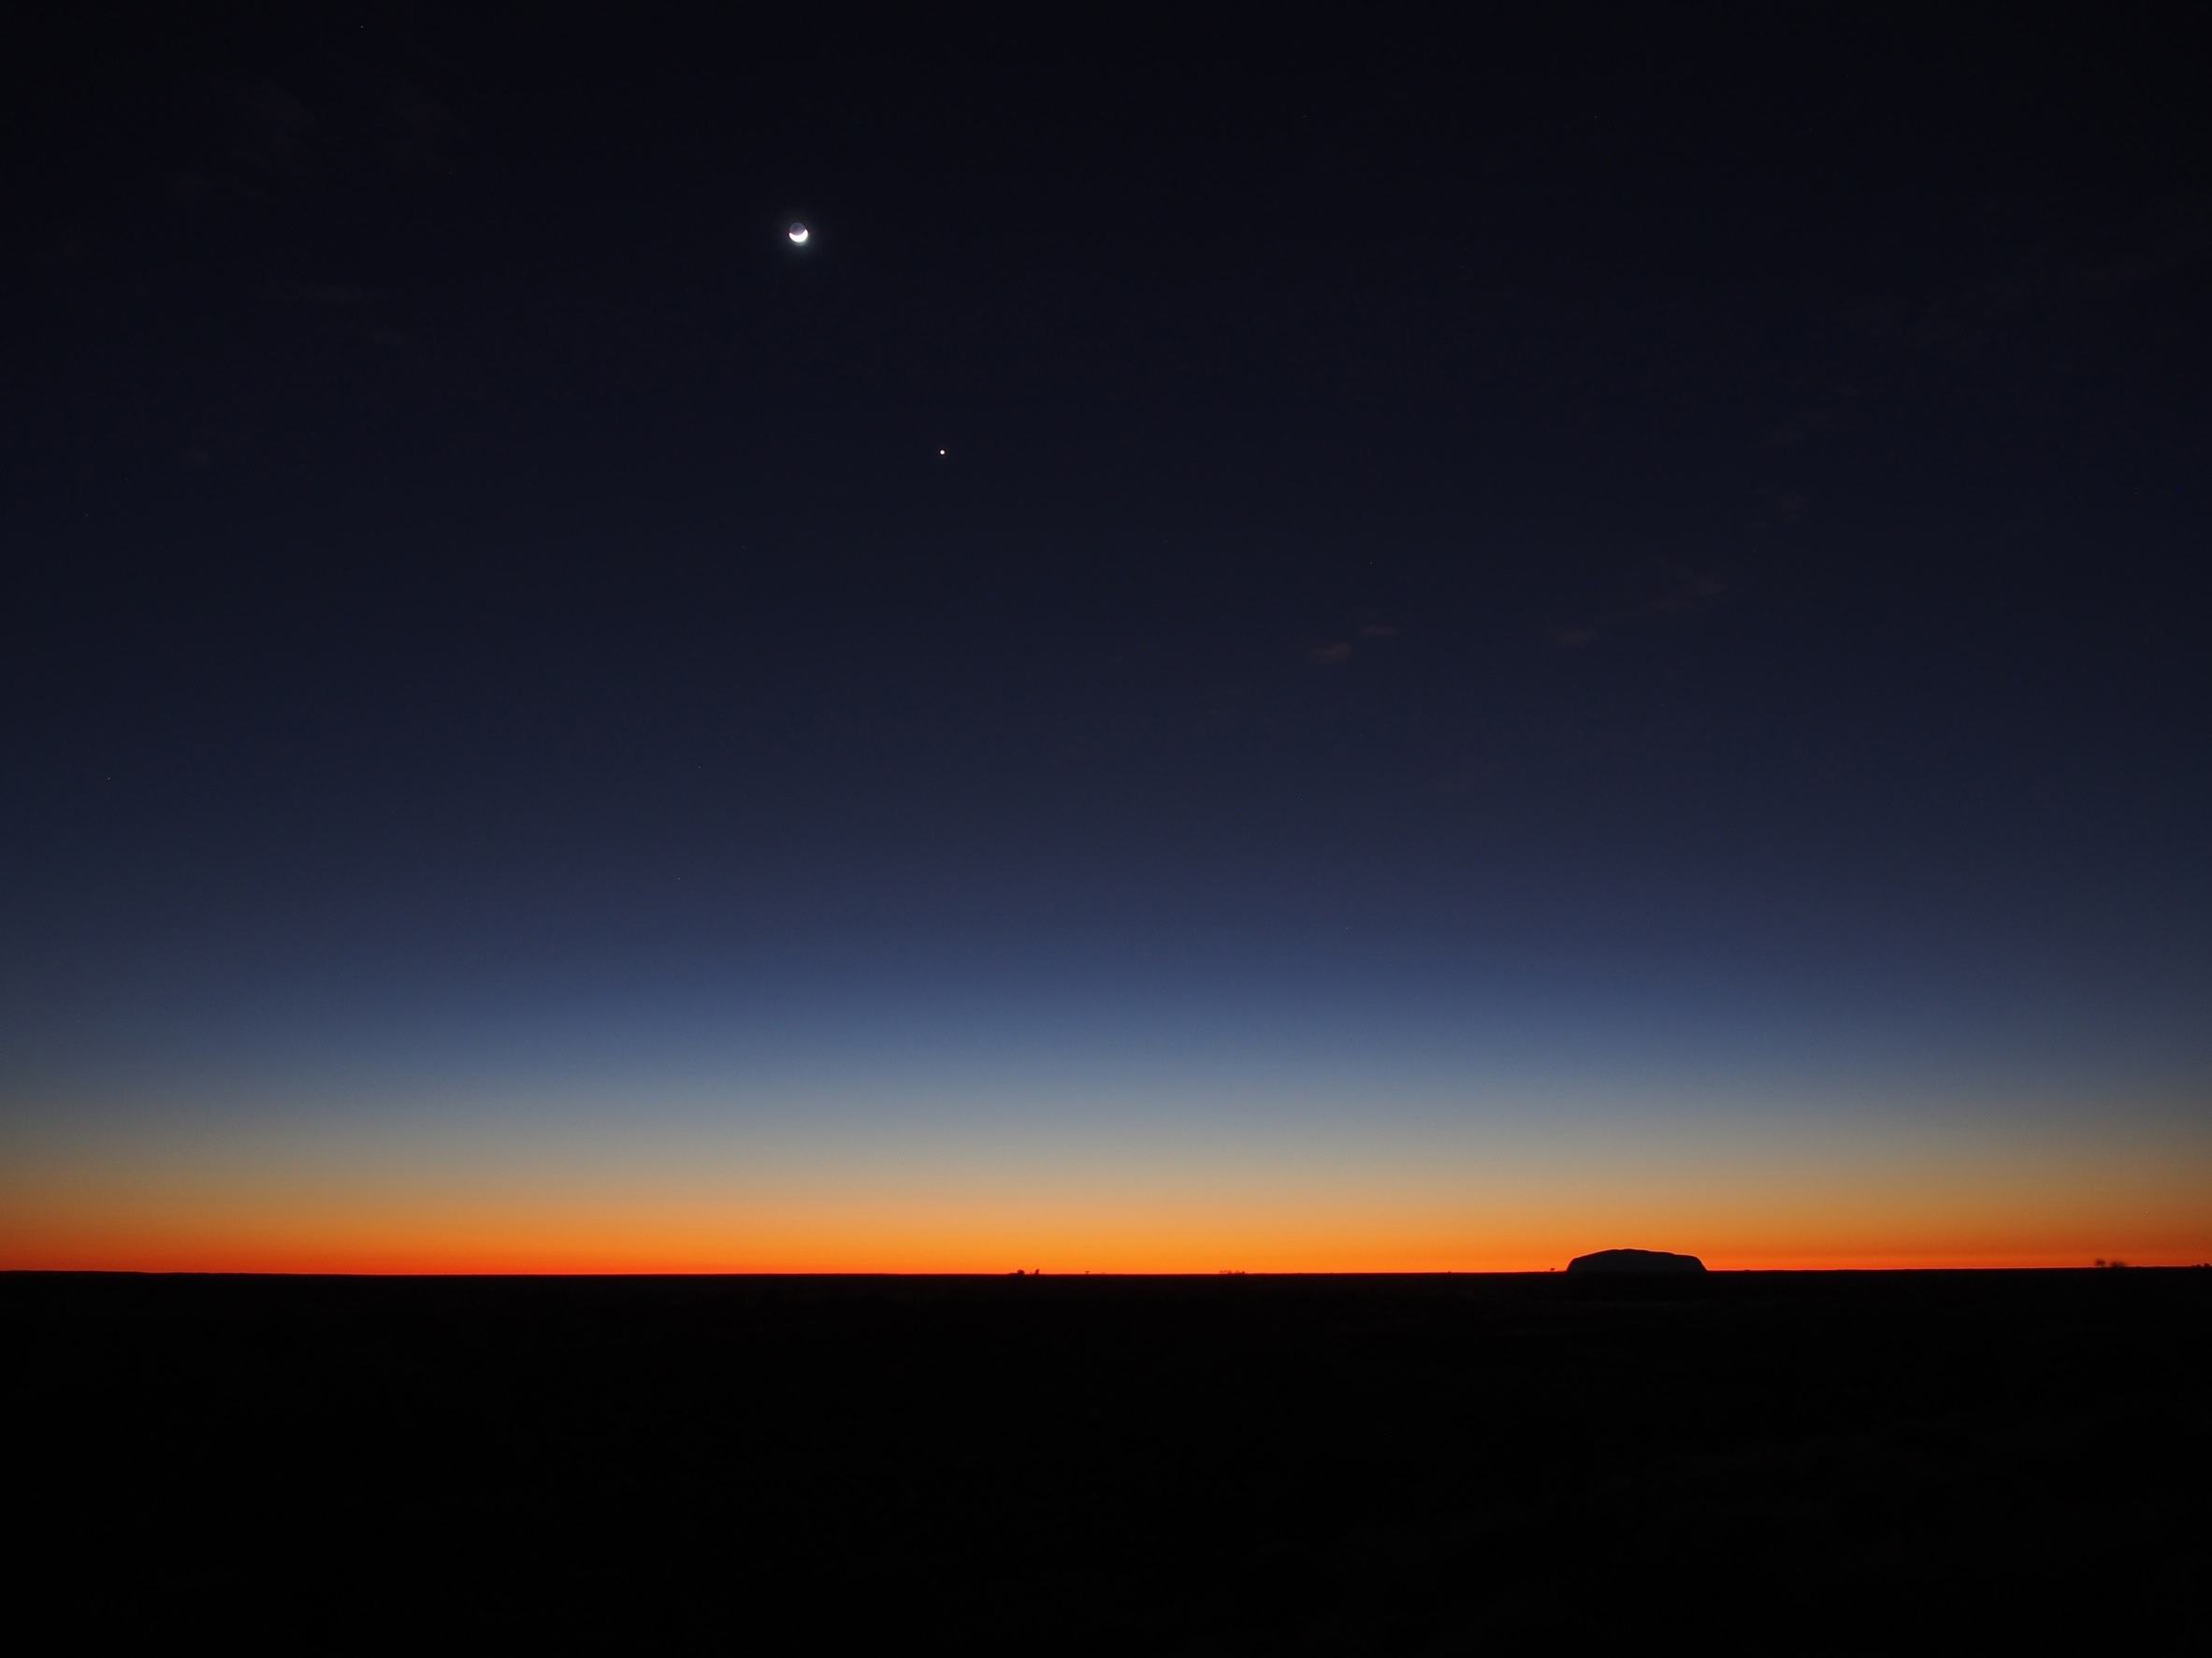
nature, horizon, sky, sunrise, sunset, night, morning, dawn, atmosphere, dusk, evening, rural, orange, moon, afterglow, astronomical object, atmosphere of earth